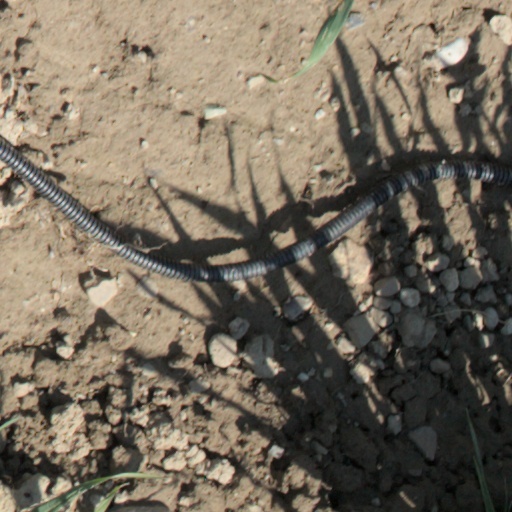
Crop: wheat